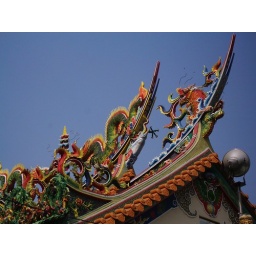
colorful roof of a tranditional temple in Taiwan